Thieves (1977 film)

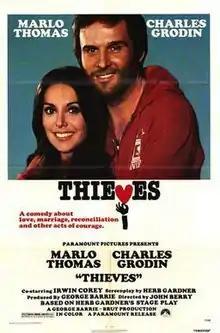
Theatrical release poster

Thieves is a 1977 American comedy film directed by John Berry, written by Herb Gardner, and starring Marlo Thomas, Charles Grodin and Irwin Corey. It was released on February 11, 1977, by Paramount Pictures. The film was based on Gardner's Broadway play, and has almost the same cast, with the main exception being that Charles Grodin is playing Martin rather than Richard Mulligan, though Grodin directed and produced the play.